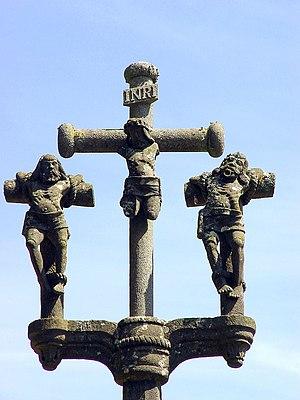
Irvillac (Bretagne, Finistère) Coatnant, calvaire. Crucifix et les deux larrons. This building is classé au titre des Monuments Historiques. It is indexed in the Base Mérimée, a database of architectural heritage maintained by the French Ministry of Culture,
Irvillac [iʁvijak] est une commune du département du Finistère, dans la région Bretagne, en France.